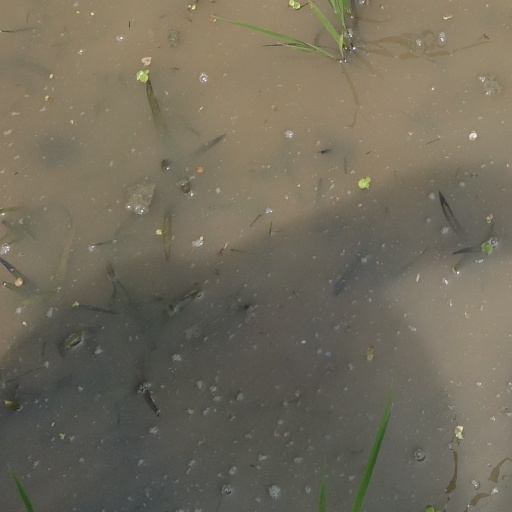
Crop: rice